A Dog in a Drawer

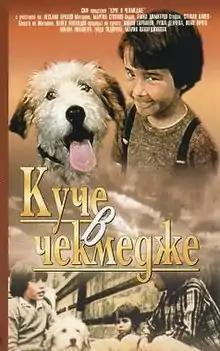

A Dog in a Drawer ( / "Kuche v chekmedzhe") is a Bulgarian comedy-drama film released in 1982, directed by Dimitar Petrov, starring Veselin Prahov, Martin Stoyanov and Ruzha Delcheva.